Shudou station

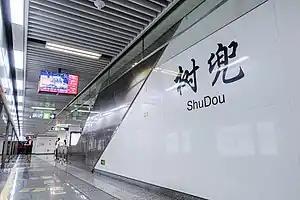

Shudou Station (Fuzhounese: ) is a metro station of Line 1 of the Fuzhou Metro. It is located on the intersection of Hualin Road and Wusi Road in Gulou District, Fuzhou, Fujian, China. It started operation on January 6, 2017.